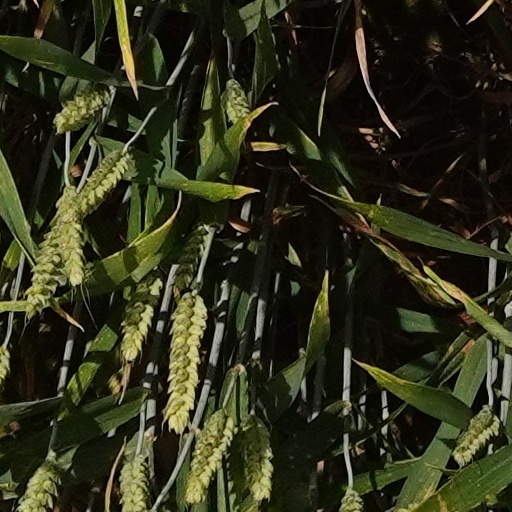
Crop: wheat